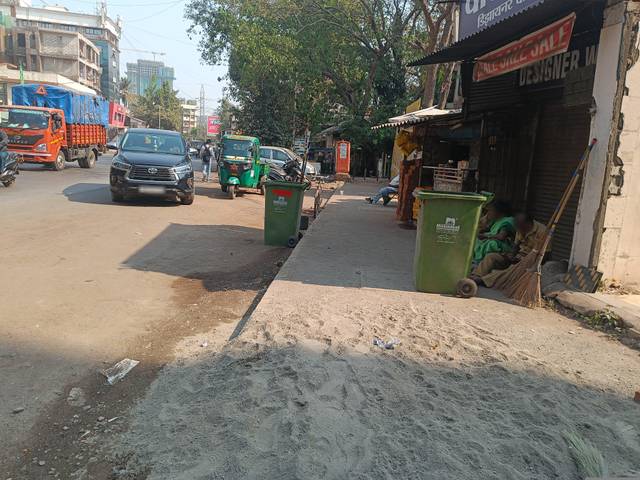
Region: India
Coordinates: 19.211, 72.852